Henriette Petit

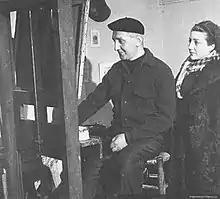
Luis Vargas Rosas and Henriette Petit (1927)

Henriette Petit (pseudonym of Ana Enriqueta Petit Marfan; March 3, 1894 - December 9, 1983), was a Chilean painter, member of the Grupo Montparnasse, of which she was a co-founder.